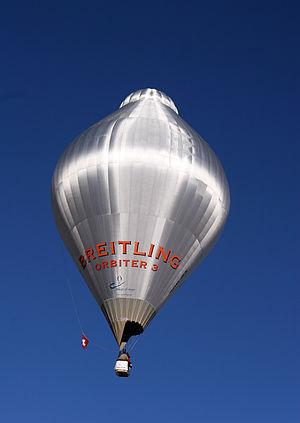
Le Breitling Orbiter 3 est un ballon de type rozière, le premier à avoir fait un tour du monde sans escale entre le 1ᵉʳ et le 21 mars 1999, battant un record de durée de vol avec 477 heures et 47 minutes pour 45 755 km, piloté par Bertrand Piccard et Brian Jones.
Breitling est une entreprise et une marque horlogère de luxe suisse, originaire du Jura bernois et fondée par Léon Breitling en 1884 à Saint-Imier.